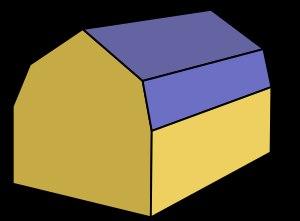
Une mansarde, ou comble à la Mansart, est un comble brisé dont chaque versant a deux pentes, le brisis et le terrasson, articulés par la ligne de bris.